Trans-regulatory element

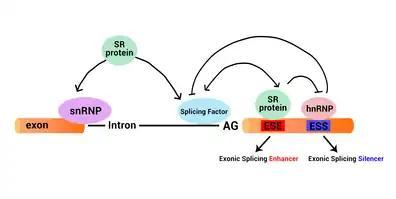
Trans-acting factors in alternative splicing in mRNA. Alternative splicing is a key mechanism that is involved in gene expression regulation. In the alternative splicing, trans-acting factors such as SR protein, hnRNP and snRNP control this mechanism by acting in trans. SR protein promotes the spliceosome assembly by interacting with snRNP(e.g. U1, U2) and splicing factors(e.g. U2AF65), and it can also antagonize the activity of hnRNP that inhibits splicing.

Trans-acting factors can be categorized by their interactions with the regulated genes, cis-acting elements of the genes, or the gene products.